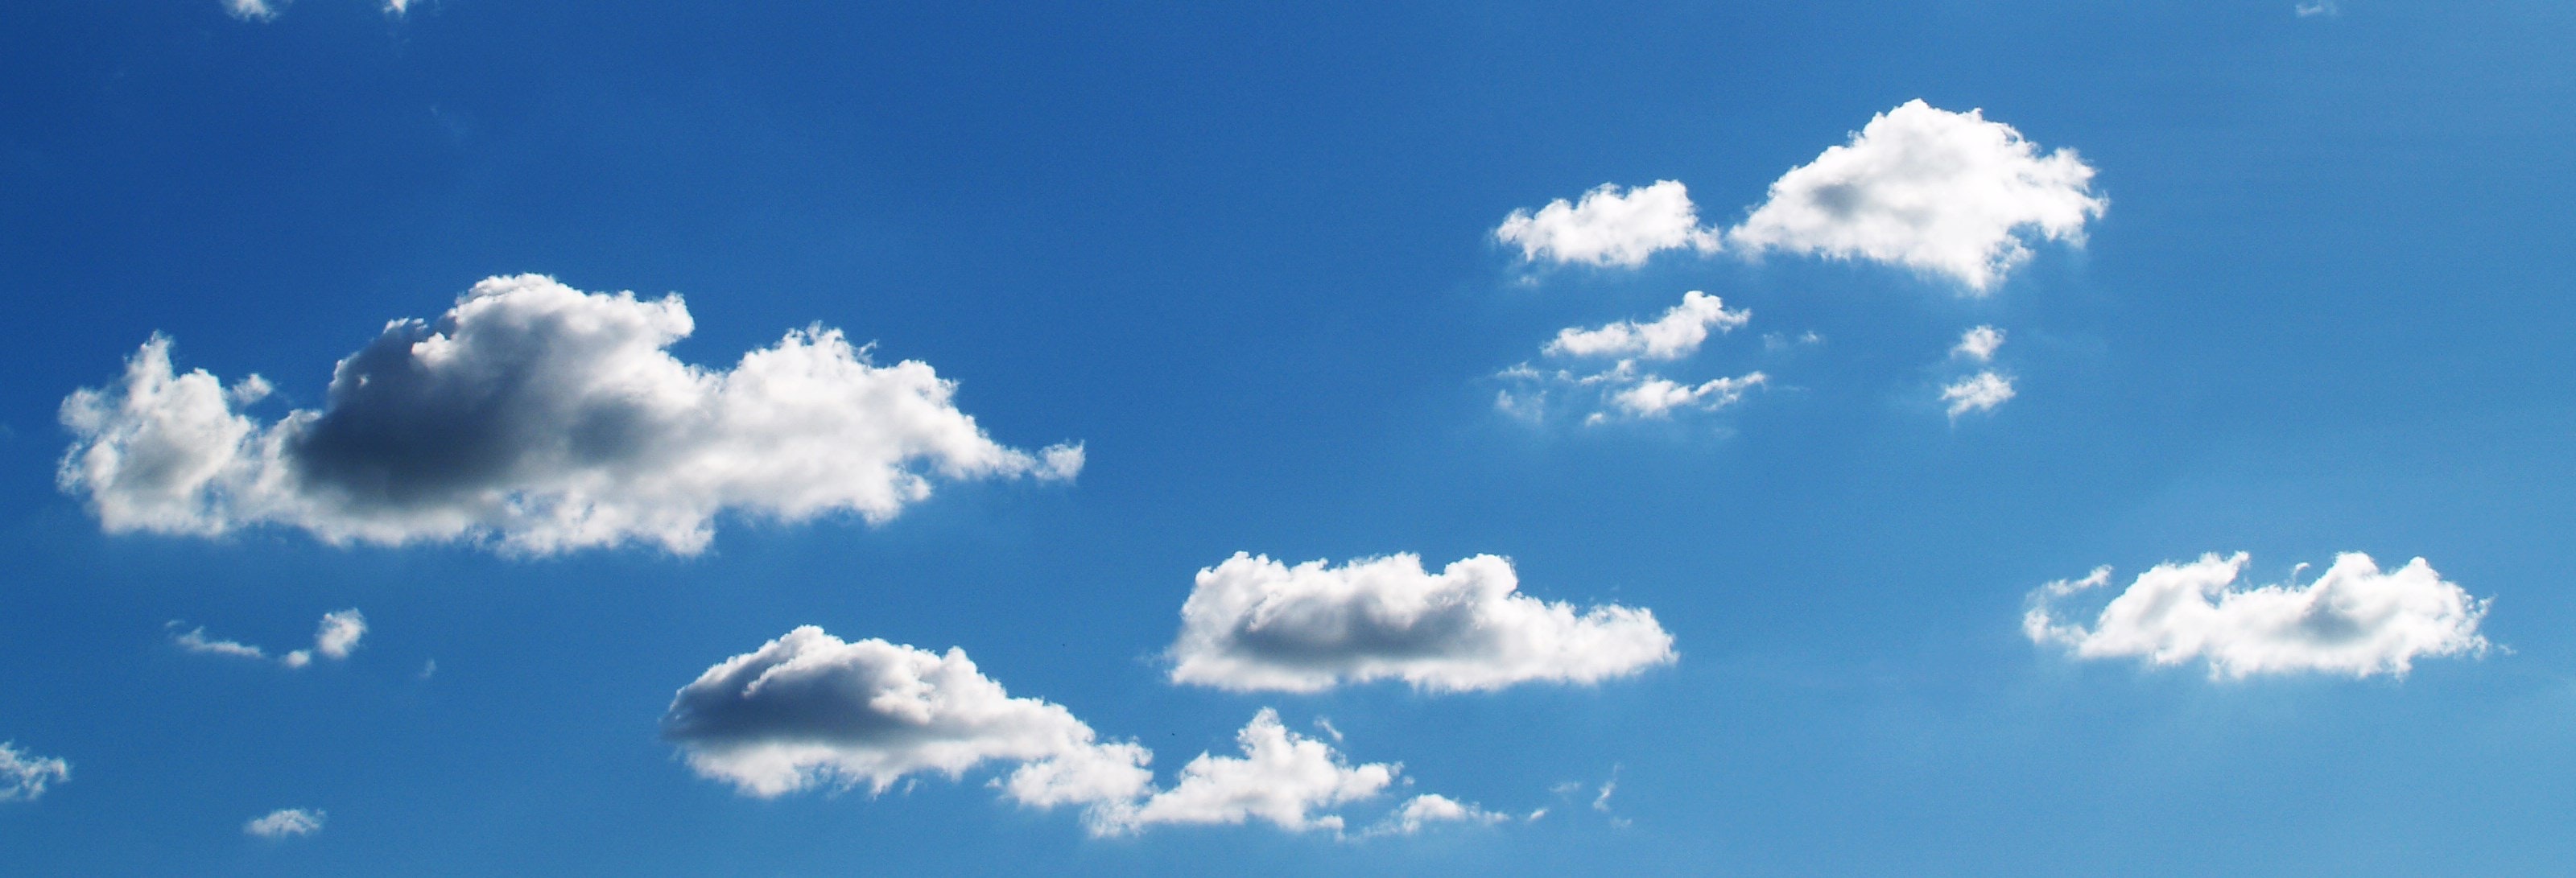
sky, cloud, blue, daytime, cumulus, atmosphere, azure, meteorological phenomenon, calm, summer, sunlight, landscape, electric blue, horizon